Silver Screen Pictures

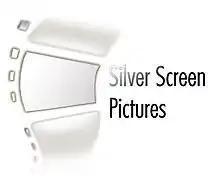
Silver Screen Pictures logo

Silver Screen Pictures is a film, media and production company first established in 2004 under the original name Silver Screen Productions before registering as Australian business Silver Screen Pictures in 2006. The company was first established in Brisbane, Australia by director Alex Barnes, and later partnered with by his producer, Justin Morrissey, in early 2009. The company predominantly produces music videos, and corporate and documentary productions.